Early Lake Erie

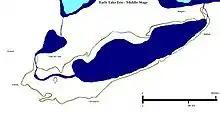
Middle Stage of Early Lake Erie. Based on Herdendorf, 2013. Blue is full extent of the prehistoric lake with light blue for those waters of Lake Huron over the modern lake area.

About 10,000 YBP the water levels began to level off. At 7,500 YBP the elevation was . It continued to rise, by slowing for the next 2,000 years. This period has been called the "Middle Lake Erie". This would be below the current lake level. An alternative level at has been proposed through radiocarbon dates.